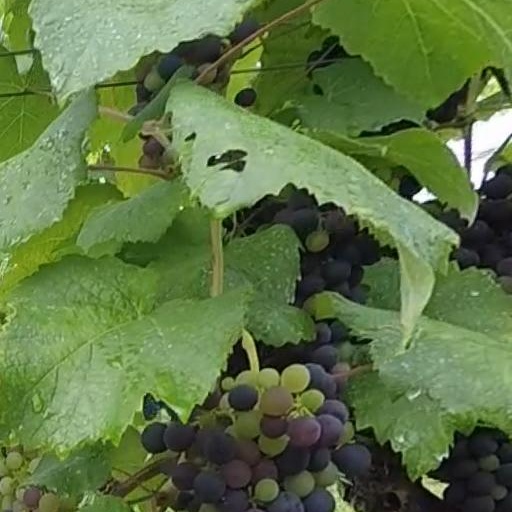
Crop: grape